Rose Quarter

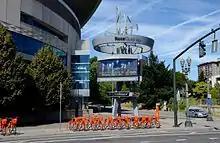
Rose Quarter sign and event marquee, with a Biketown station in the foreground

Two MAX Light Rail stations serve the Rose Quarter area. The Rose Quarter Transit Center is located on the Red, Blue and Green Lines, and is located south of the arena, in an underpass where the tracks cross under Interstate 5. A separate station still part of the transit center, the Interstate/Rose Quarter station, is located on the western side of the Rose Quarter campus and serves riders on the Yellow Line. Tri-Met also operates several bus lines which serve the arena as well as C-Tran's express routes 105 and 105X.